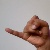
The image shows a hand gesture representing the letter 'J' in Indian Sign Language.